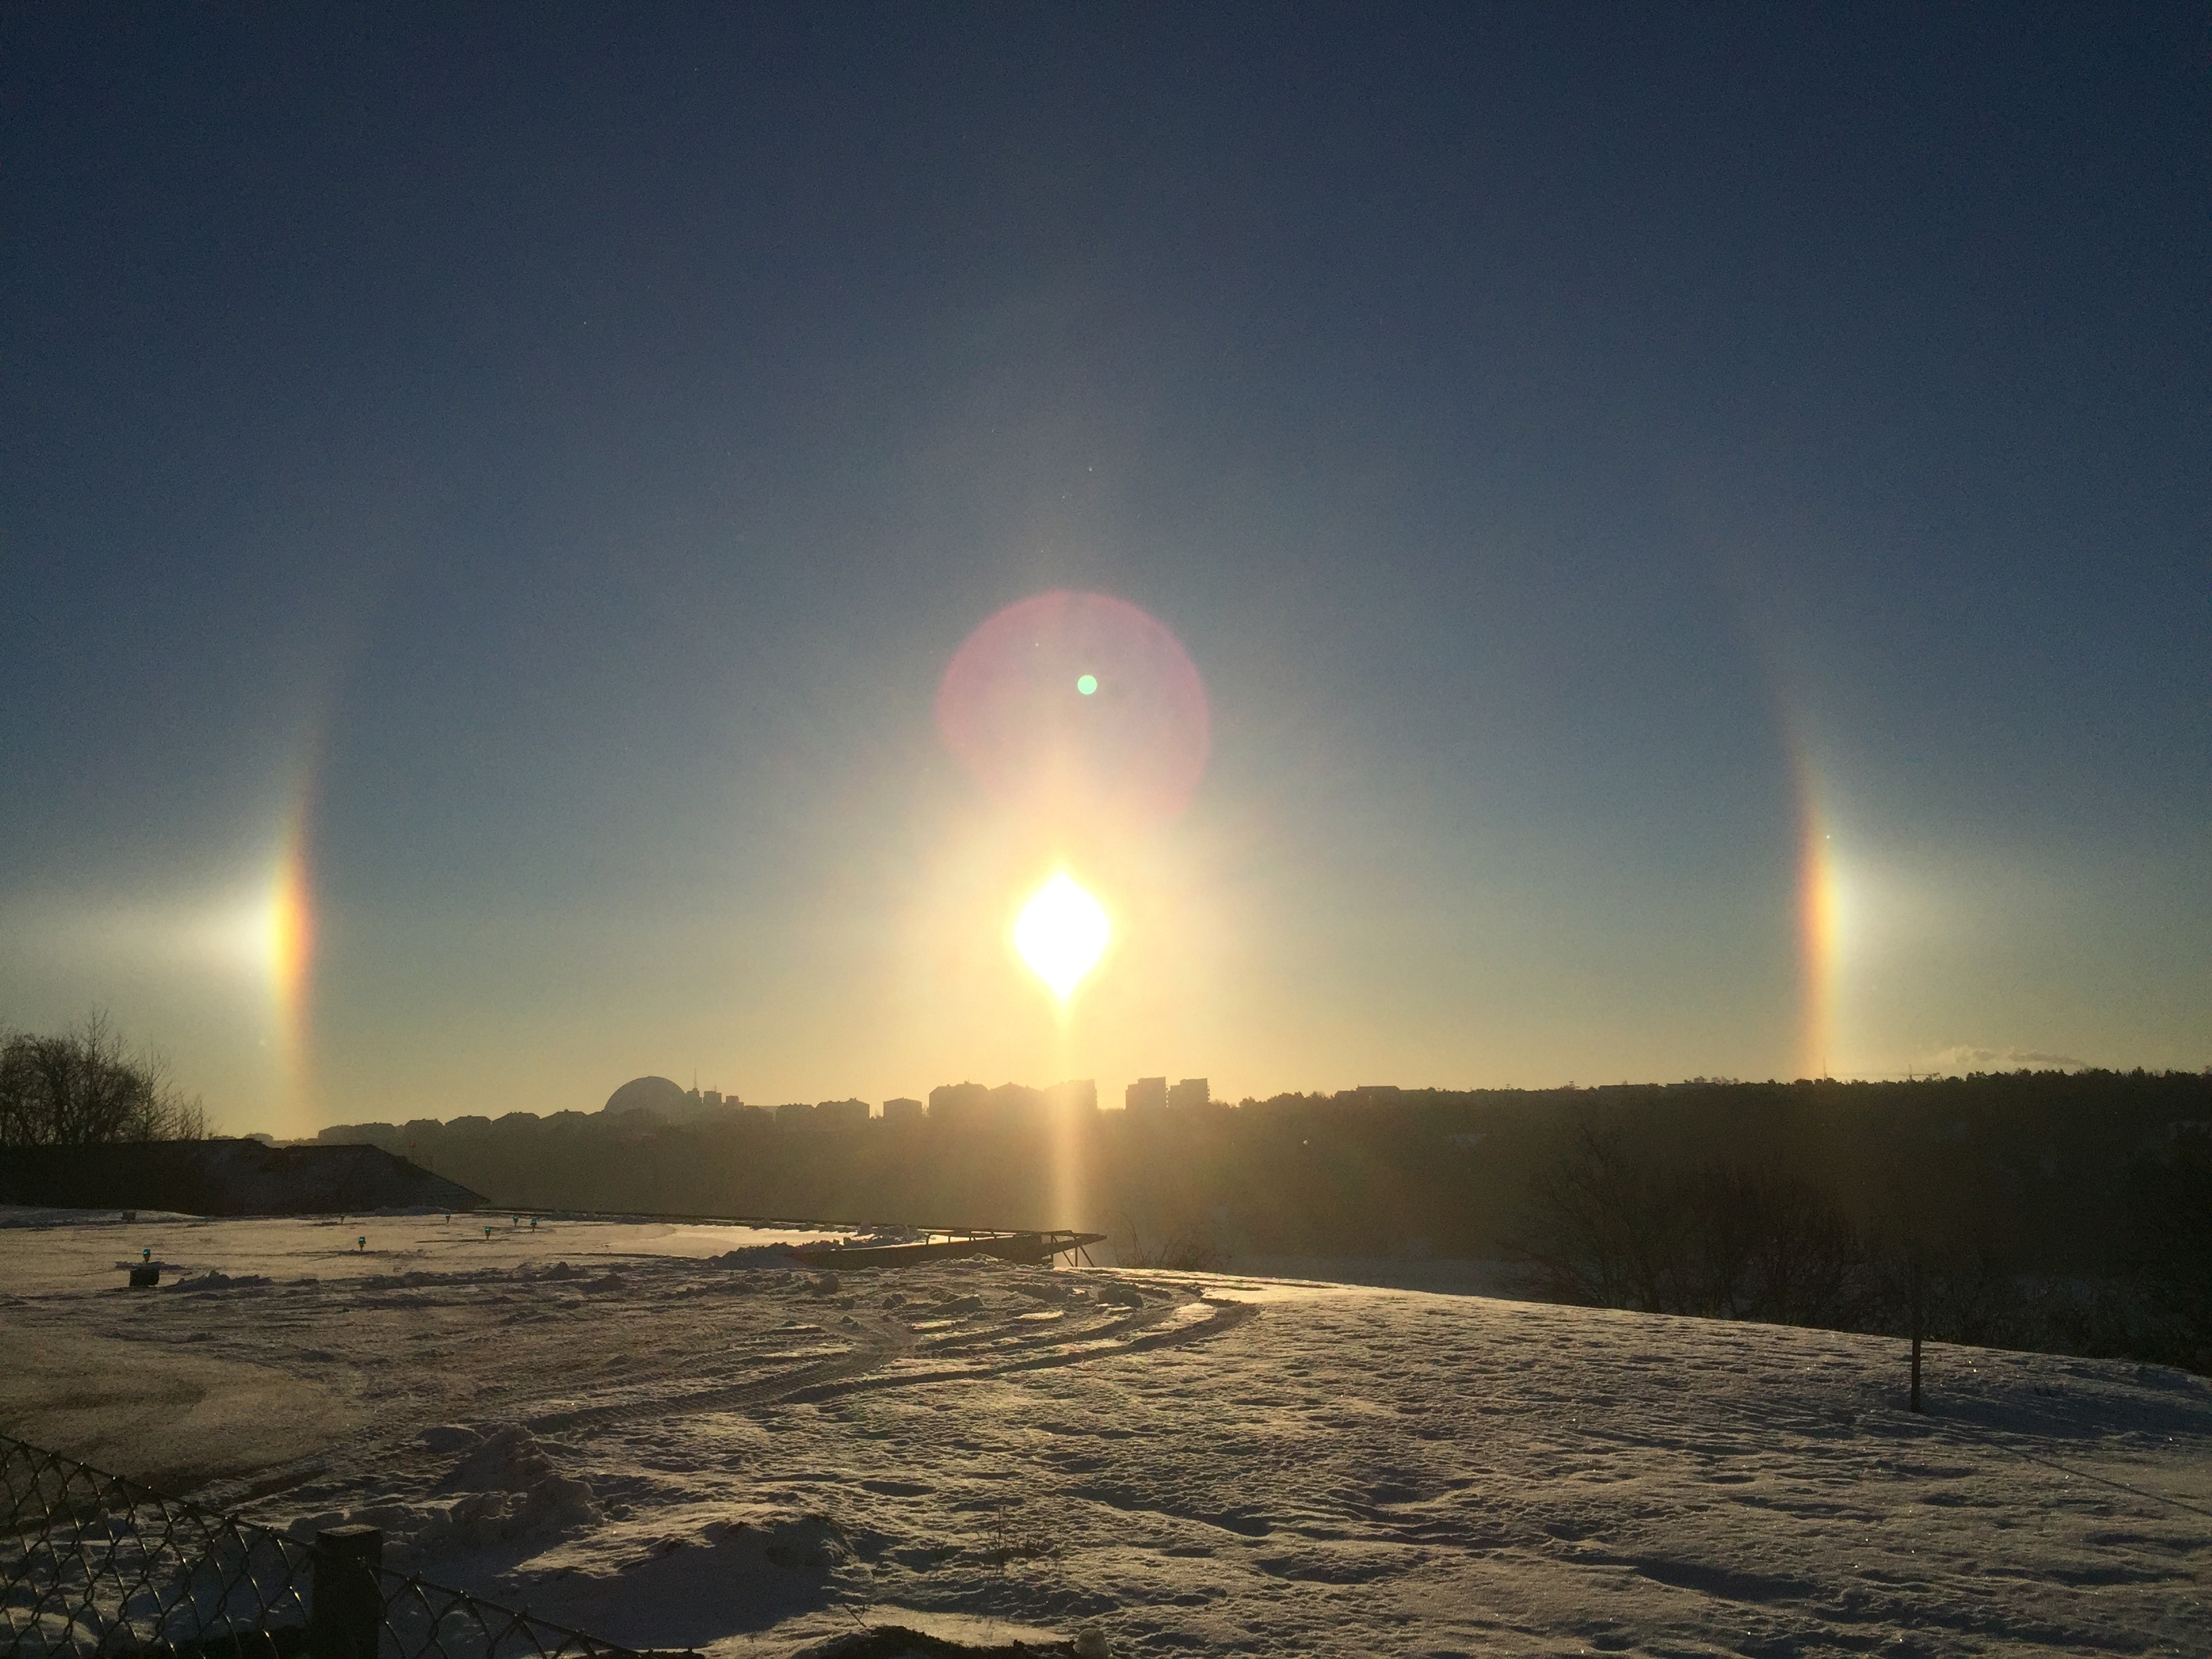
sea, horizon, snow, light, cloud, sun, sunrise, sunset, night, sunlight, morning, dawn, atmosphere, dusk, evening, reflection, weather, moonlight, astronomical object, atmospheric phenomenon, atmosphere of earth